Frank Navin

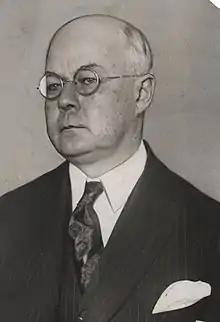

Francis Joseph Navin (April 18, 1871 – November 13, 1935) was an American businessman and baseball executive who was the president of the Detroit Tigers in Major League Baseball for 27 years, from 1908 to 1935. He was part-owner from 1908 to 1919, and principal owner from 1919 to 1935. He also served as vice president and, in 1927, as acting president of the American League.